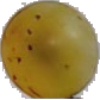
Label: white_grape